Peter King (American politician)

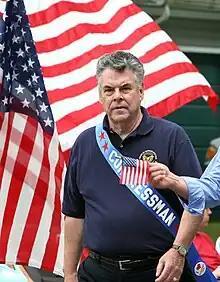
King in 2007

King began actively supporting the Irish republican movement in the late 1970s. He frequently traveled to Northern Ireland to meet with senior members of the paramilitary group, the Provisional Irish Republican Army (IRA), many of whom he counted as friends. King compared Gerry Adams, the leader of Sinn Féin, the political wing of the Irish republican movement, to George Washington, and said that the "British government is a murder machine". King met Adams in person in 1984.